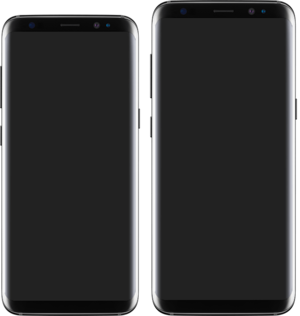
Un téléphone mobile, ou téléphone portable, ou téléphone cellulaire est un appareil électronique de télécommunication, normalement portatif, offrant une fonction de téléphonie mobile et pouvant être utilisé sur de grandes distances sous réserve d'une couverture réseau.